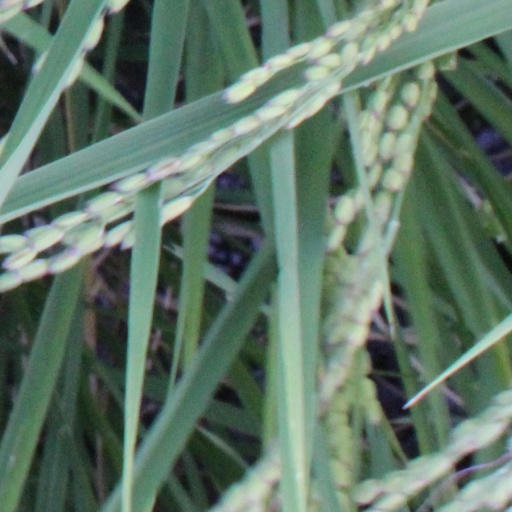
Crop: rice